Fear play

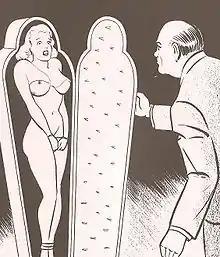
Cartoon showing a frightened woman bound inside an iron maiden, waiting for the door to be shut. Illustration by Joe Shuster from Nights of Horror magazine.

Fear play is any sexual activity involving the use of fear to create sexual arousal. Unlike masochistic tendencies, fear play does not offer the subject pleasure or arousal through a rush of endorphins, but rather a terrified mental state which triggers a release of adrenaline. Some have likened its role to that of horror movies, in providing a harmless outlet in which to feel frightened.